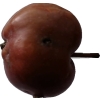
Label: Apple 18